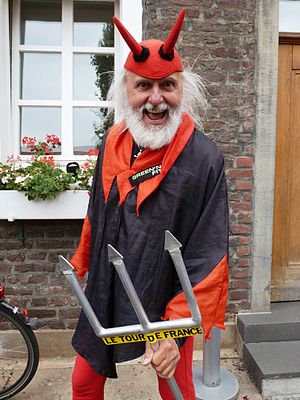
Didi Senft
"Dieter ""Didi"" Senft er kendt som Tour de France djævelen eller El Diablo. Siden 1993, er han blevet set på Tour de Frances og Giro d'Italias mange etaper i sit røde djævlekostume og trefork.